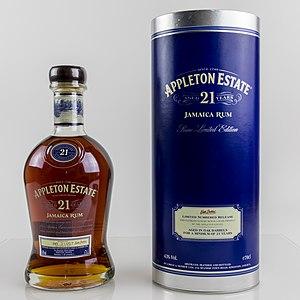
Appleton Estate est un producteur de sucre et une distillerie basée en Jamaïque. Ils produisent une grande variété de Rhums.